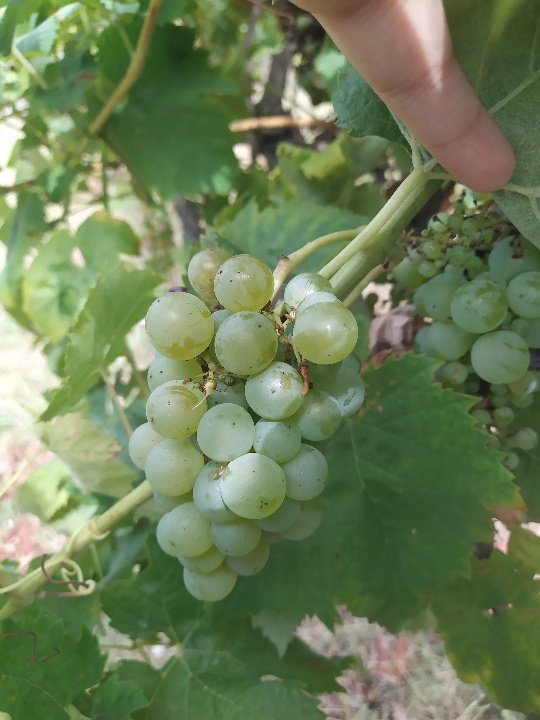
Berries visible: 45
Grape clusters: 2